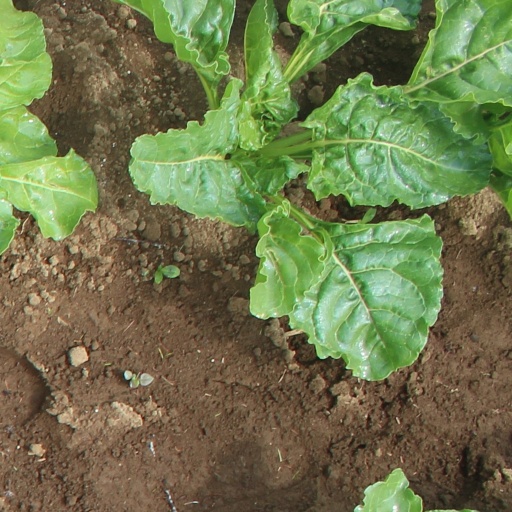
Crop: sugar beet